Visual weight

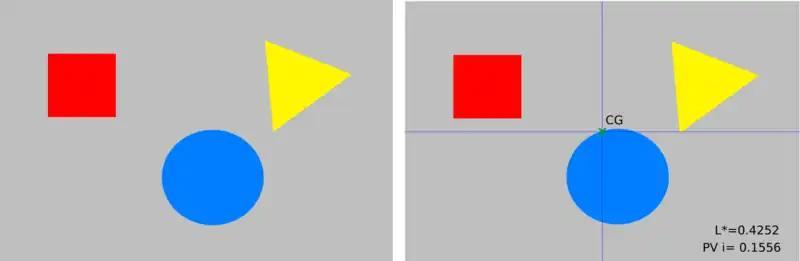
LIGHTNESS, VISUAL WEIGHT AND CENTER OF GRAVITY OF AN IMAGE

The visual weight and the balance of a figure inserted in an image can be determined using the lightness of the figure, the lightness of the ground and their sizes and positions interactions in the composition visual.